Enel North America

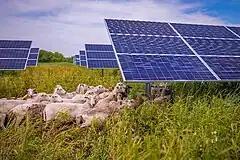

After several years operating only through separate business lines – Enel Green Power North America and Enel X North America – the company reconstituted Enel North America, Inc. as a parent entity in 2019. In the same year, Enel became the official energy partner of Gillette Stadium.